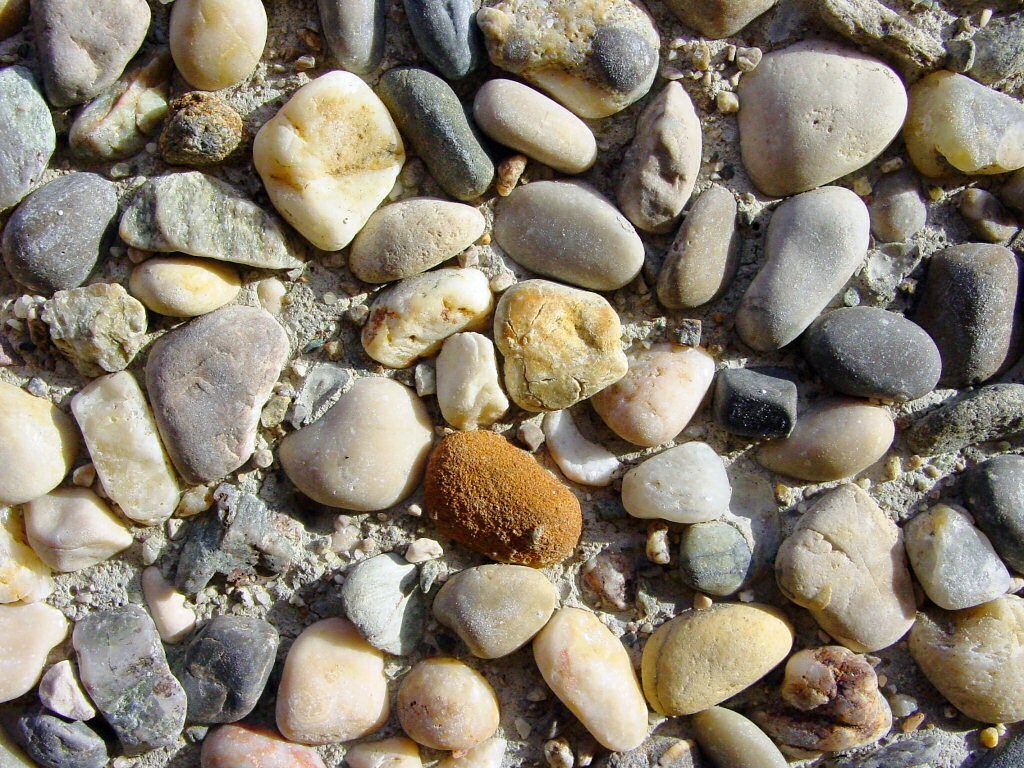
rock, pebble, material, stones, gravel, bach, steinchen, bach stones